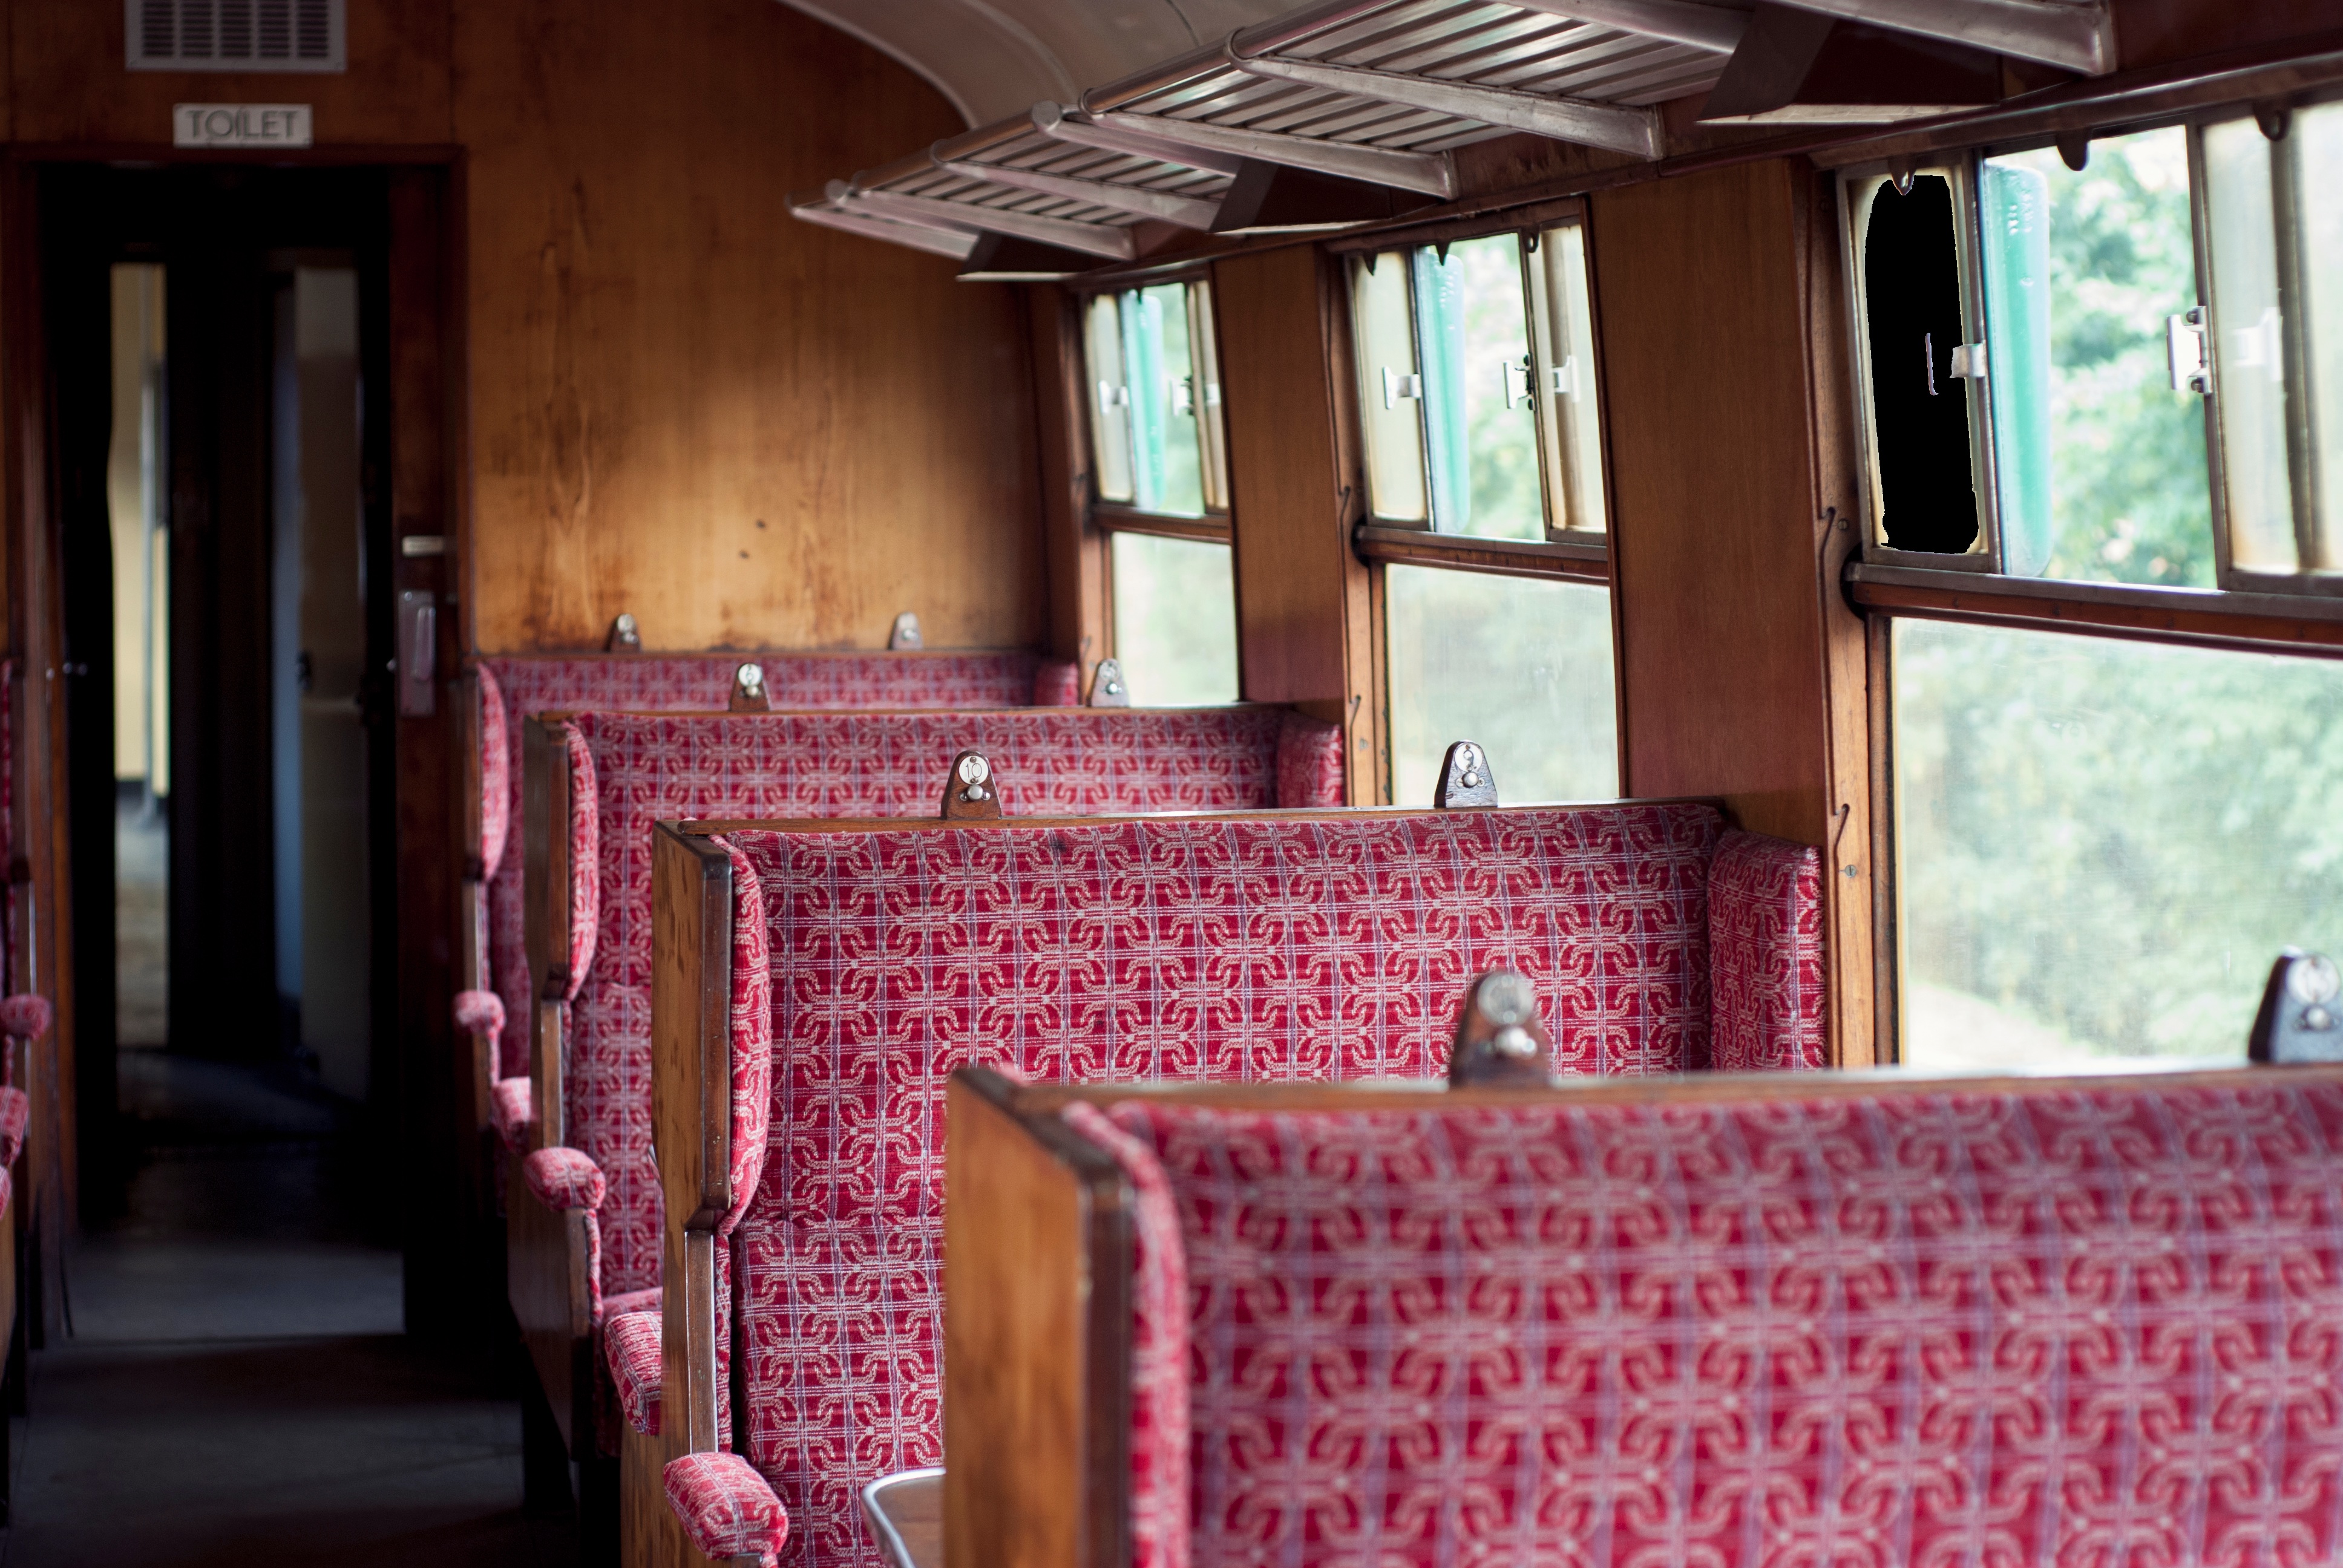
chair, home, train, commute, vehicle, cottage, indoor, property, living room, room, interior design, carriage, estate